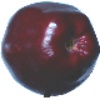
Label: Apple Red Delicious 1